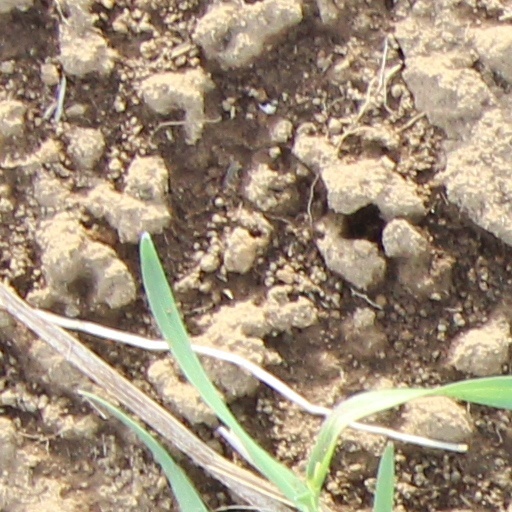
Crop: wheat